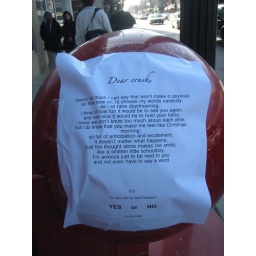
An anonymous letter left on a Red Eye newspaper box on Belmont near Sheffield.